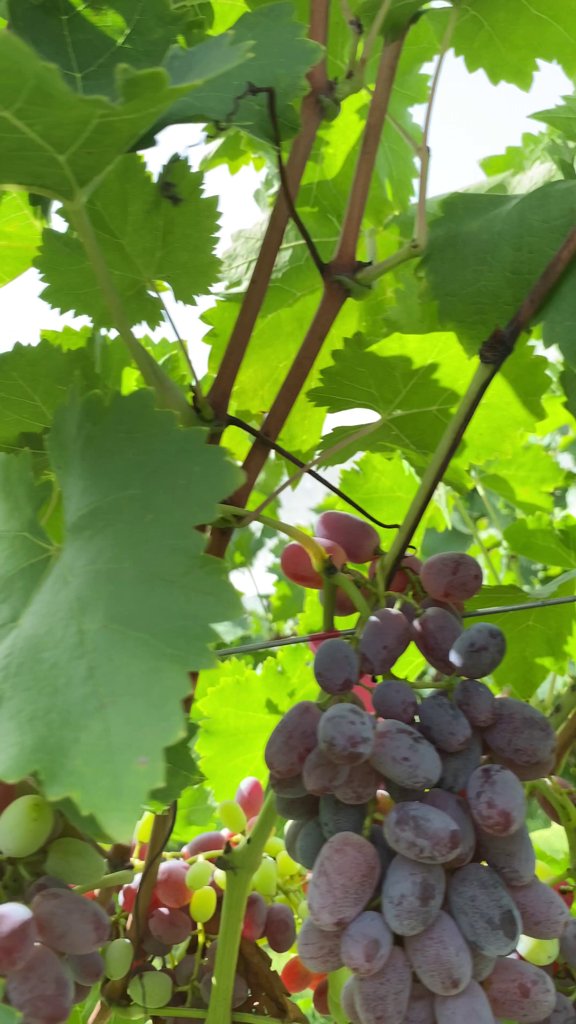
Berries visible: 80
Grape clusters: 2